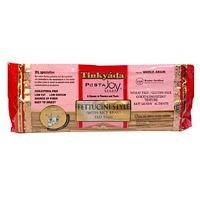
Item Name: Tinkyada Brown Rice Pasta - Fettuccini - Case of 12 - 14 oz
Product Description: <p>Save On Tinkyada 3x14oz Fettuccini Brown Rice Pasta. A Wheat-Free, Gluten-Free Alternative To Traditional Wheat-Based Pasta, Complementing A Light Diet, And One That's Rid Of That Stuffy After-Meal Feeling. Gluten Free Kosher. (Note: This Product Description Is Informational Only. Always Check The Actual Product Label In Your Possession For The Most Accurate Ingredient Information Before Use. For Any Health Or Dietary Related Matter Always Consult Your Doctor Before Use.)</p>
Value: 168.0
Unit: Fl Oz

Price: 69.49